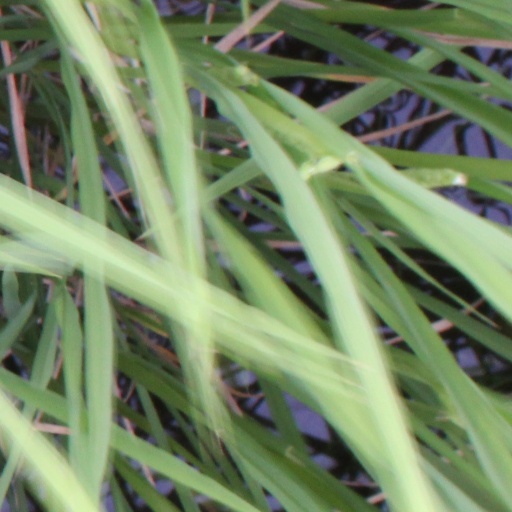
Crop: rice